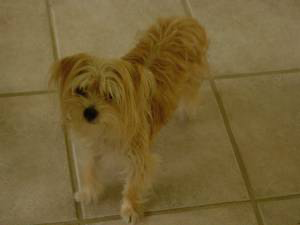
Animal: dog
Breed: yorkshire terrier